Joe Benitez

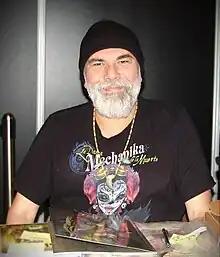
Benitez on Belgian convention FACTS in 2023

Joe Benitez (born May 21, 1971) is an American comic book artist. He is co-creator and penciller of "Weapon Zero", published by Top Cow Productions.